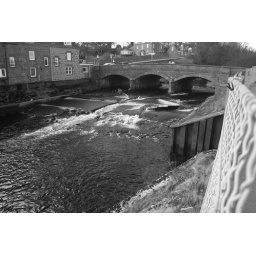
Looking towards a stone bridge over the Carron Water